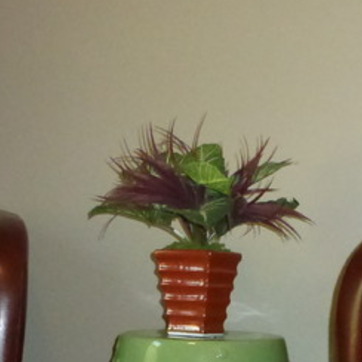
Material: foliage